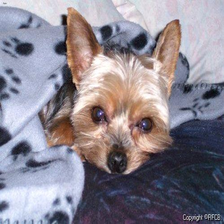
Species: dog
Breed: yorkshire terrier